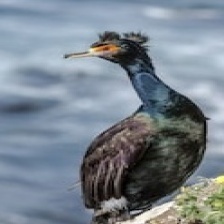
Species: RED FACED CORMORANT
Scientific name: PHALACROCORAX URILE